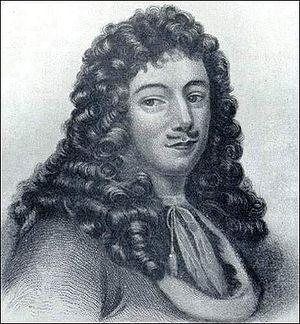
L'intendant de la Nouvelle-France, officiellement Intendant de justice, police et finance en nos pays de Canada, Acadie et Isle de Terreneuve et autre pays de la France septentrionale, est le chef civil de la colonie. D'autorité semblable à celle du gouverneur, son influence est cependant plus grande de par le nombre de dossiers dont il a la responsabilité.
La Nouvelle-France est un ensemble colonial français d'Amérique du Nord qui a existé de 1534 à 1763 avec le statut de vice-royauté. Sa capitale était Québec.